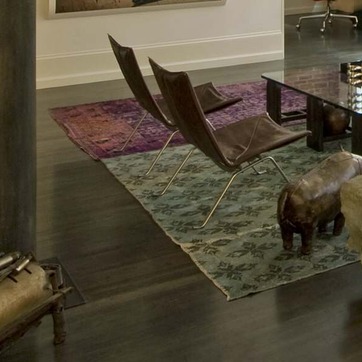
Material: carpet